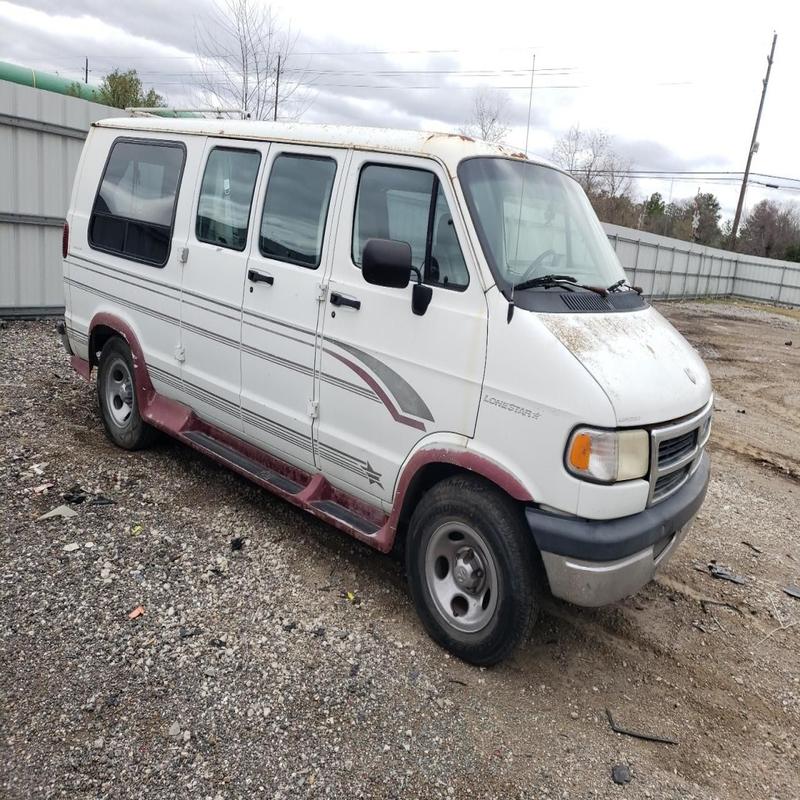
Aucun dommage détecté.
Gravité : aucun